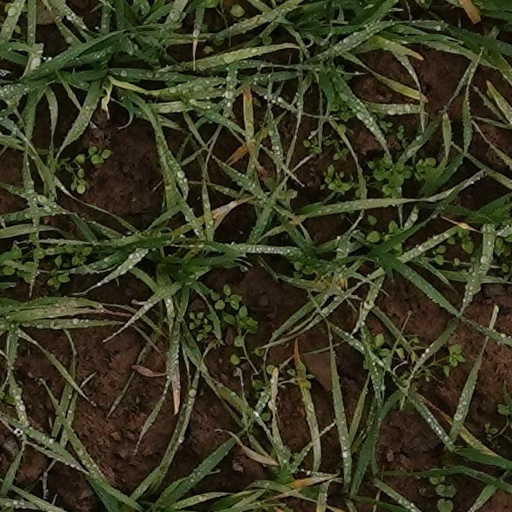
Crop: wheat